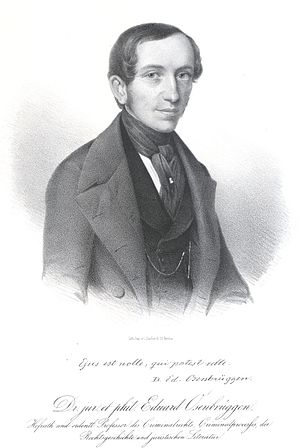
Eduard Osenbrüggen
Eduard Osenbrüggen var en tysk retslærd.